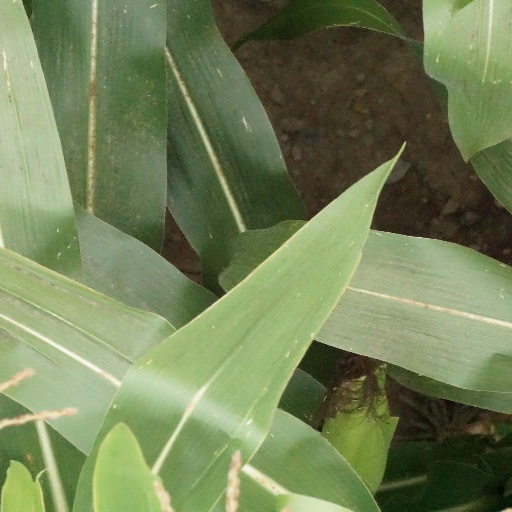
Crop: maize; corn